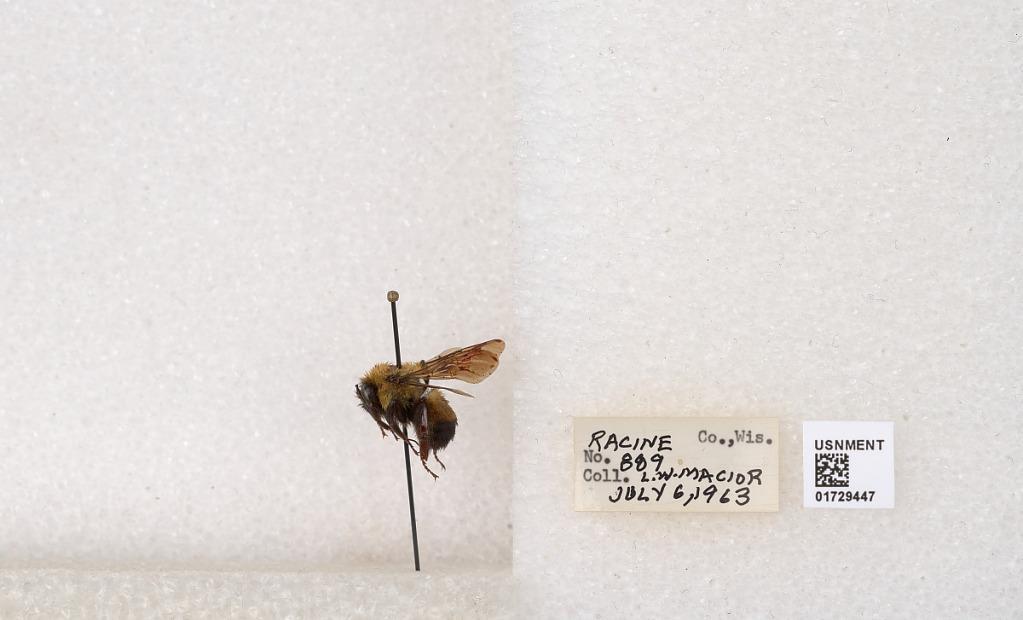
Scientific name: Bombus (Separatobombus) griseocollis (De Geer)
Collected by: L. Macior
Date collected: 1963-7-6
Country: United States
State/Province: Wisconsin
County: Racine
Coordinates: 42.7299, -87.8123